Hubert Robert

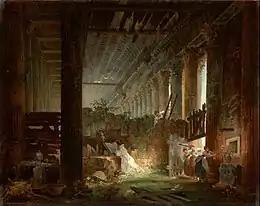
"A Hermit Praying in the Ruins of a Roman Temple"

His success on his return to Paris in 1765 was rapid: the following year he was received by the Académie royale de peinture et de sculpture, with a Roman capriccio, "The Port of Rome, ornamented with different Monuments of Architecture, Ancient and Modern." Robert's first exhibition at the Salon of 1767, consisting of thirteen paintings and a number of drawings, prompted Denis Diderot to write: "The ideas which the ruins awake in me are grand." Robert subsequently showed work at every Salon until 1802. He was successively appointed "Designer of the King's Gardens", "Keeper of the King's Pictures" and "Keeper of the Museum and Councilor to the Academy".